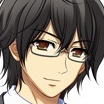
Portrait style: Anime Portrait